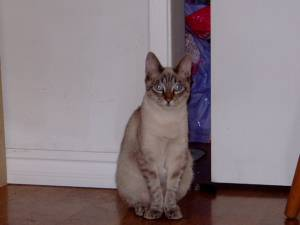
Breed: bengal